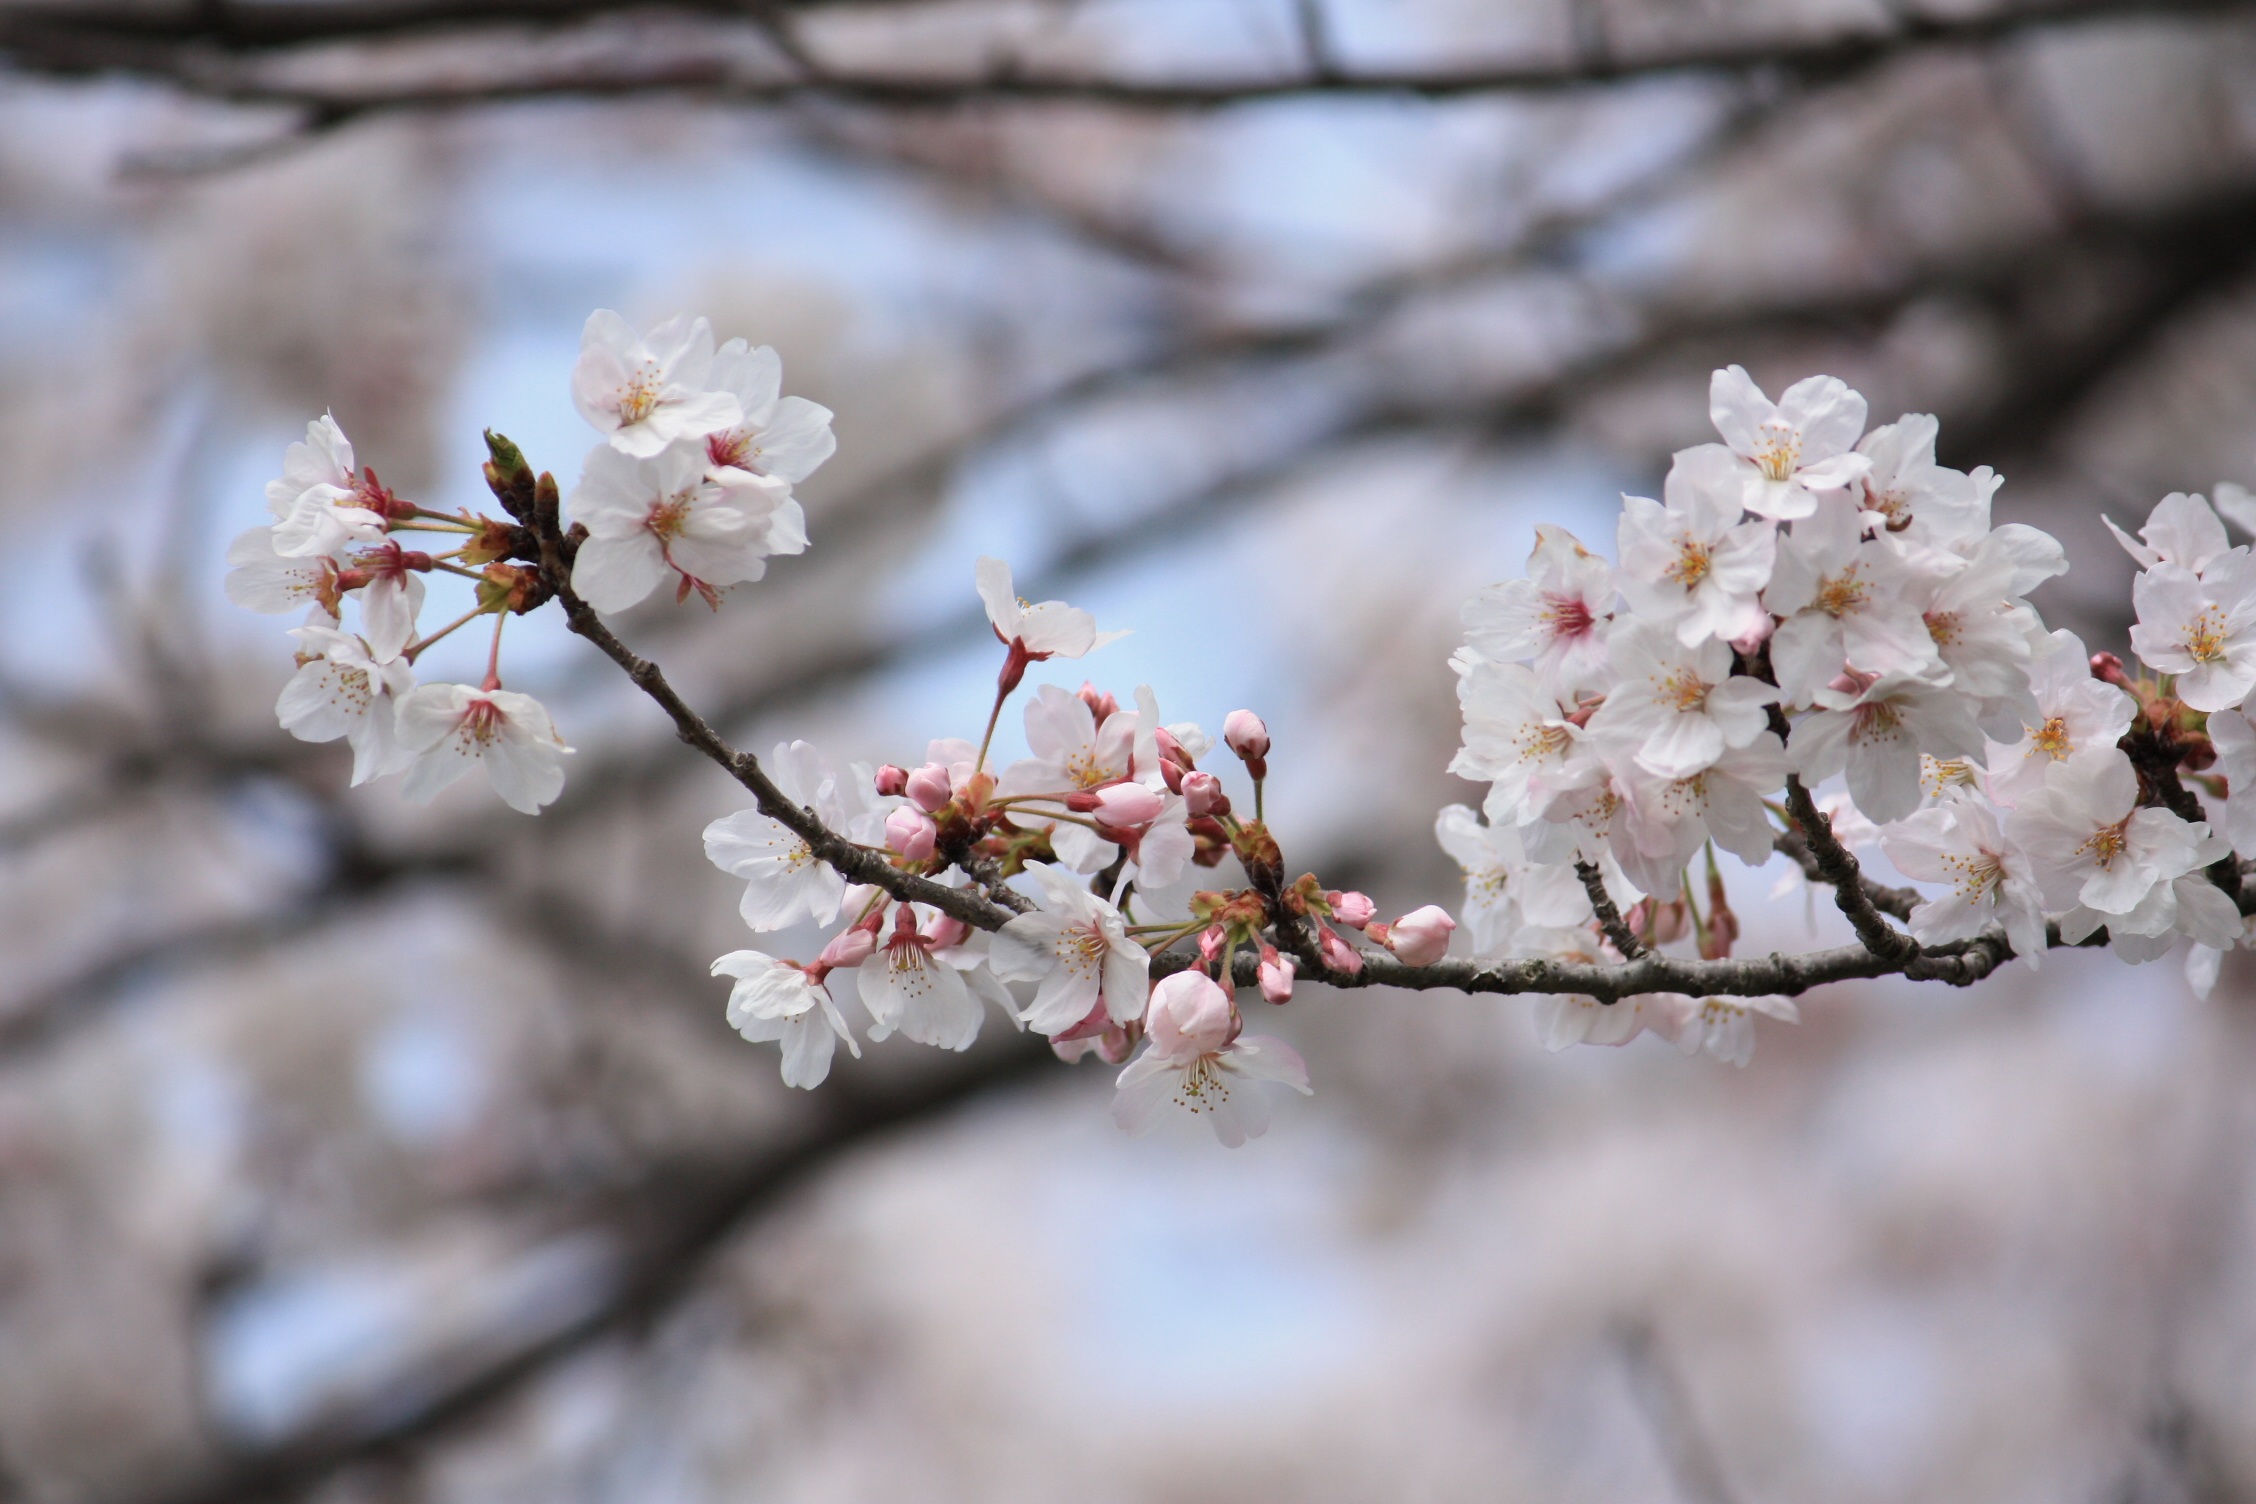
branch, blossom, plant, flower, petal, food, spring, produce, japan, flora, season, cherry blossom, close up, cherry, macro photography, flowering plant